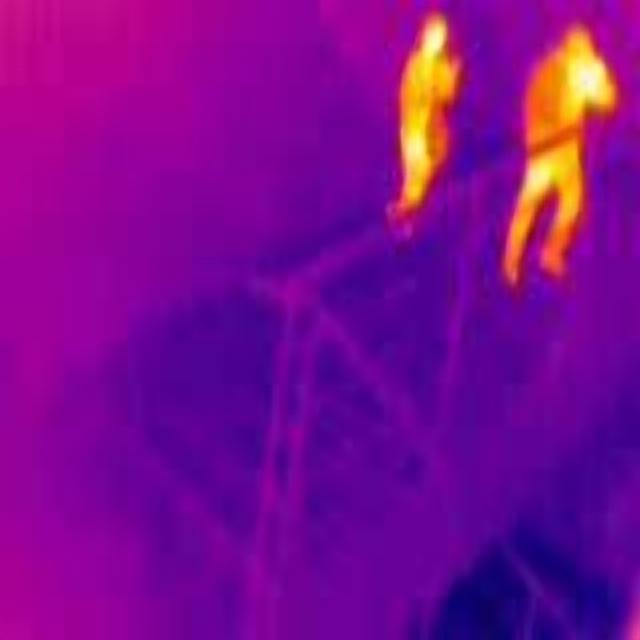
Detected objects:
label: person
label: person